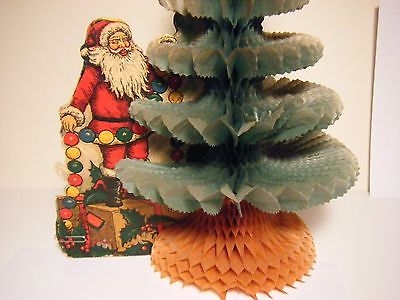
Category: table